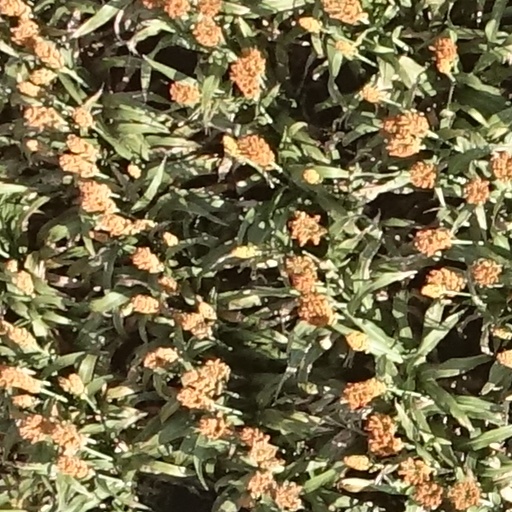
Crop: sorghum